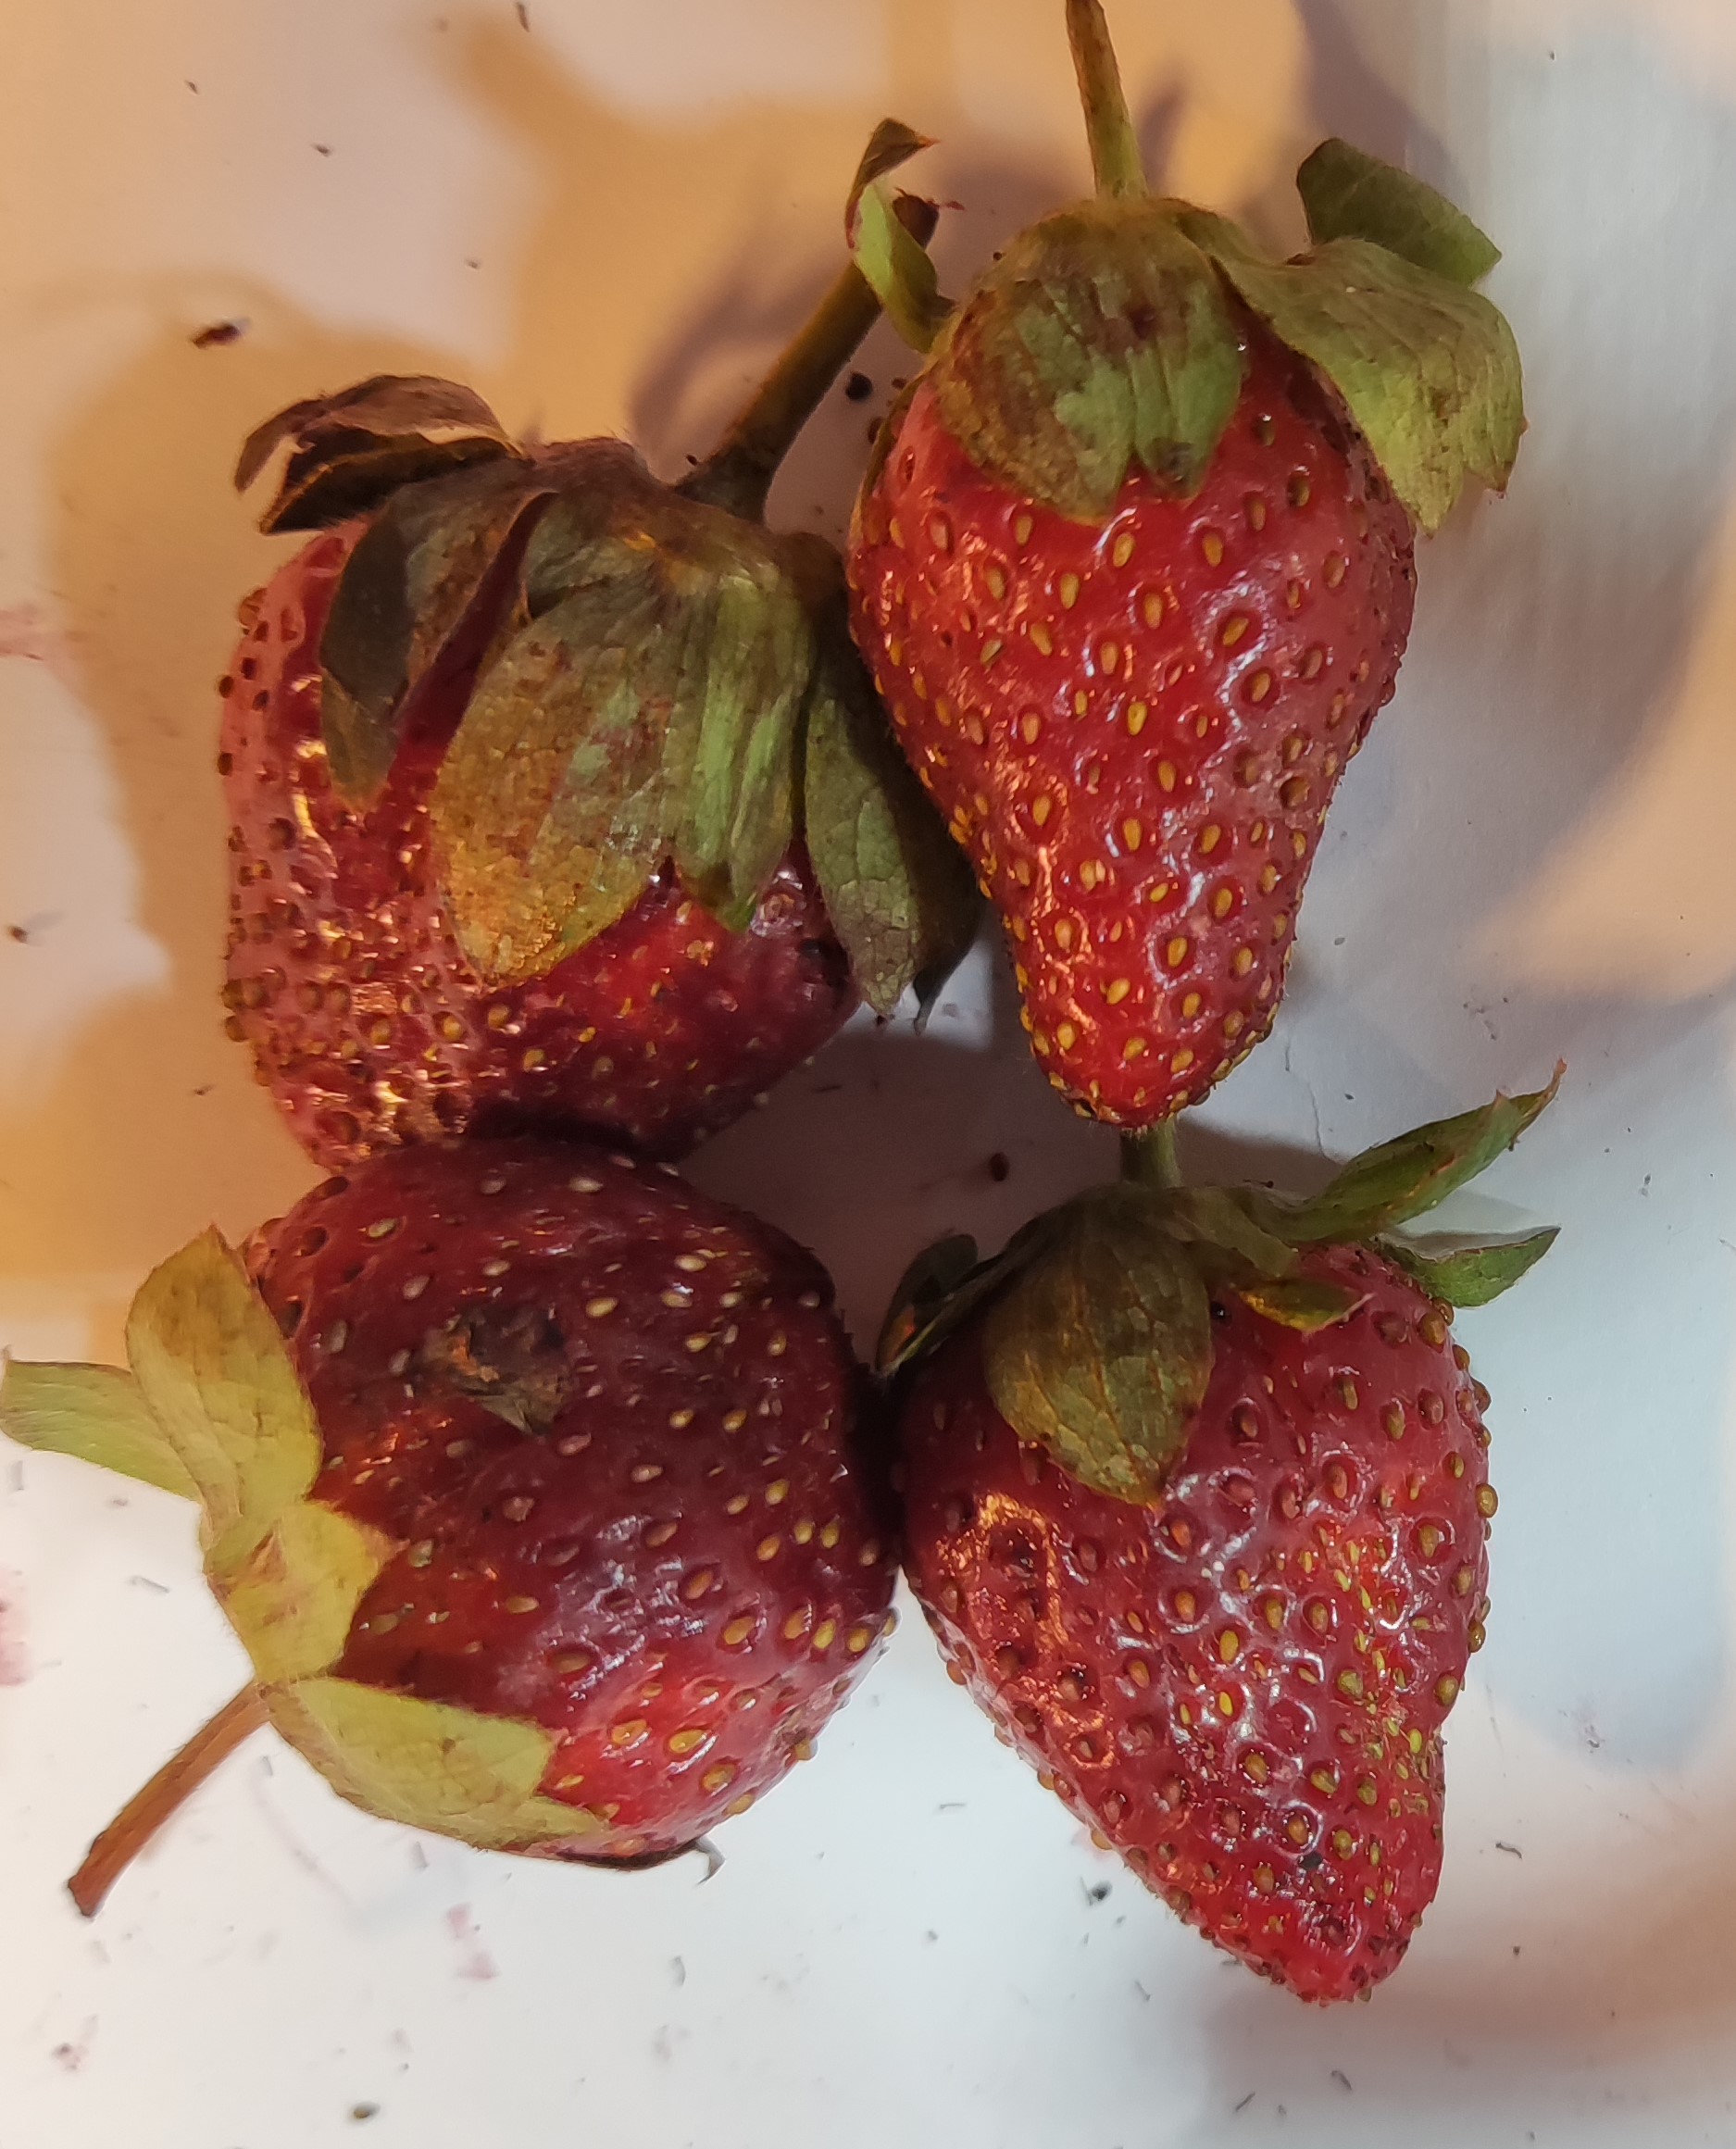
Fruit: strawberry
Condition: fresh